Mouse plagues in Australia

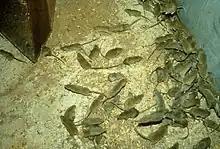
House mice in the Darling Downs 2004

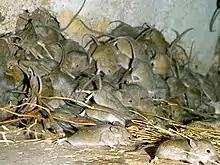
Mouse plague 2007

Mouse plagues have occurred several times throughout parts of Australia since wild house mice ("Mus musculus") were introduced by European colonists along with the First Fleet in 1788. Australia and China are the two countries in the world where plagues of mice are known to occur.